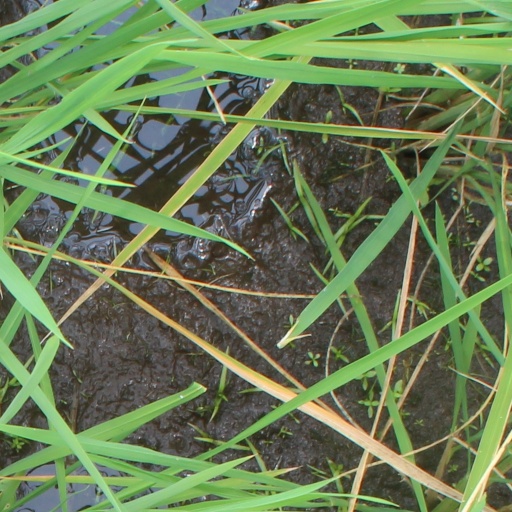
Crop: rice